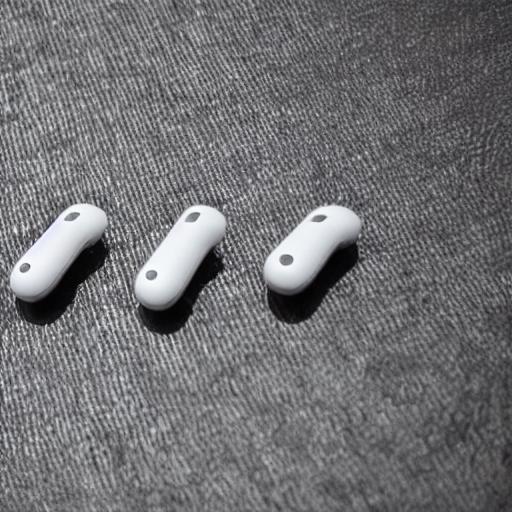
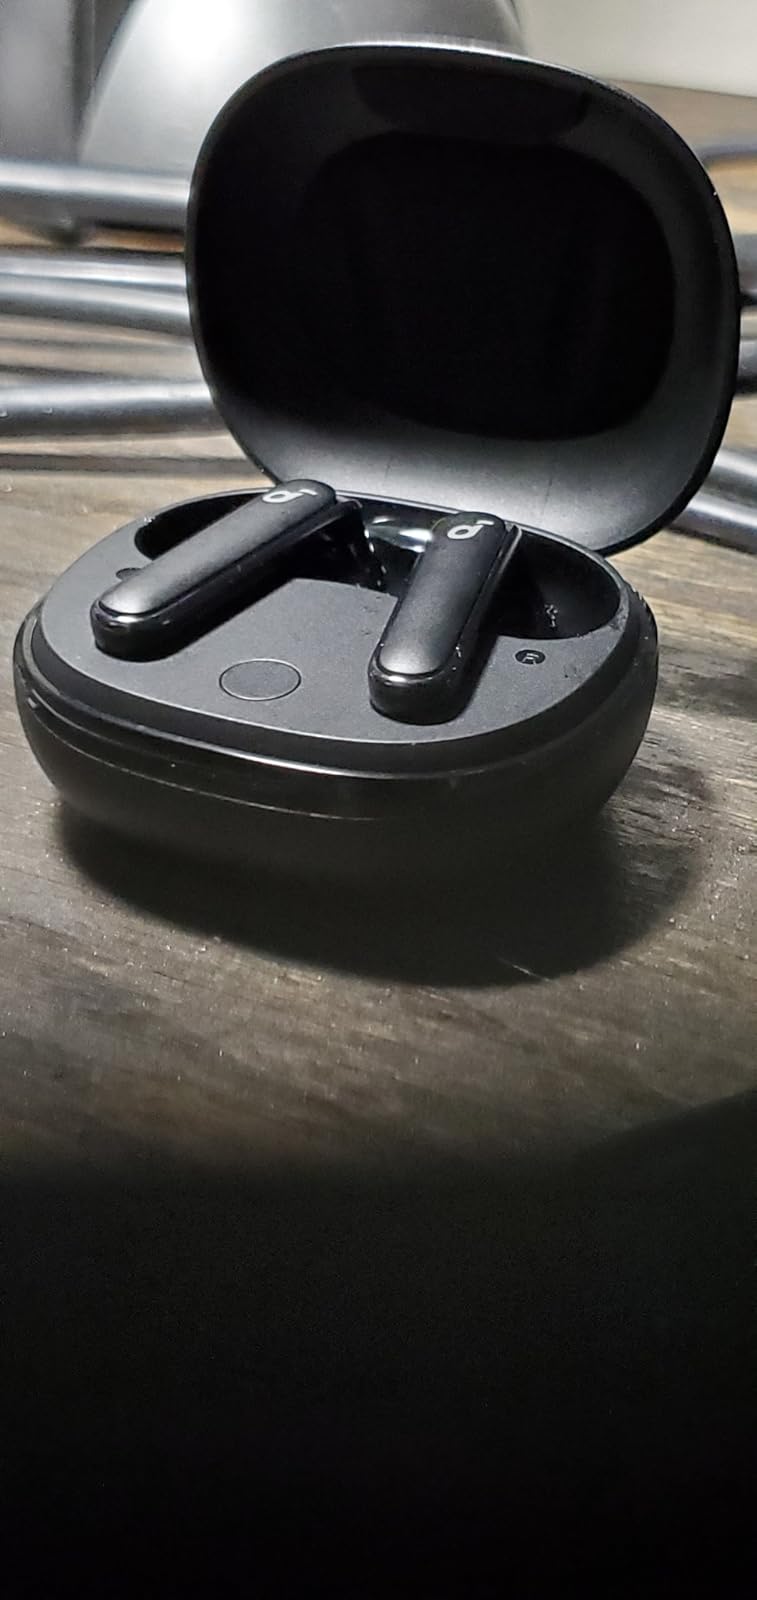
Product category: earbuds
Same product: no